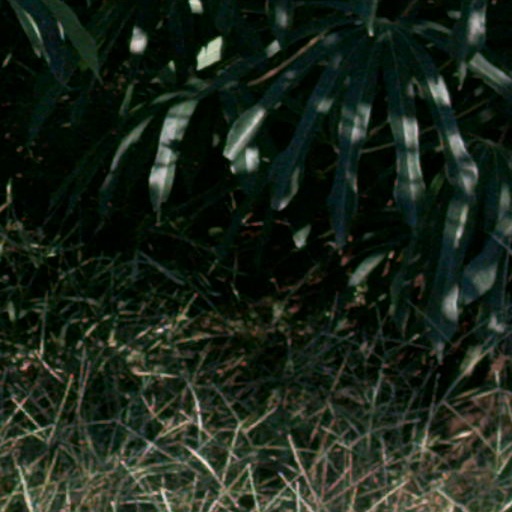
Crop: cassava